Porto Salvo

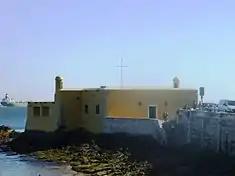
The renovated Fort of Nossa Senhora de Porto Salvo

Tradition suggests that the locality of Porto Salvo was constructed by crews from ships travelling to and from India, during the Portuguese period of discovery. In the middle of a great storm, these sailors promised the Virgin Mary that if they saved their lives, that they would build in her honour a hermitage on the highest point on land. Since this time, all the ships that arrived along the Tagus fired a 20-gun salvo in honour of their invocation until the end of the 19th century. The hilltop, where the actual parish is located, served for a long time as a point of orientation for ships that arrived along the coast. Much like the early sailors, successive crews began calling the area as "Porto Salvo" ("Saved Port").The chapel was consecrated to "Nossa Senhora do Porto Salvo" ("Our Lady of Porto Salvo"), and built by the early crews. In ruins for some time, it was reconstructed in the 18th century. The rustic porch-like facade has two azulejo panels, painted by António de Oliveira Bernardes, while its single-nave interior is decorated by azulejo tile dating to 1734. These tiles represent the life of the Virgin Mary, and the first years of the life of Jesus Christ.